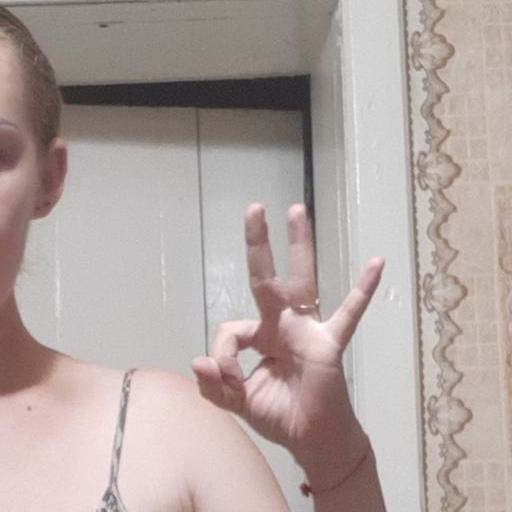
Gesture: ok